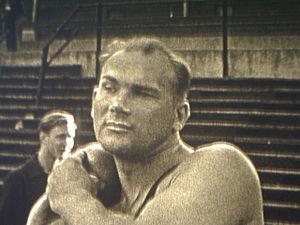
Aleksander Kreek est un athlète estonien, spécialiste du lancer du poids.